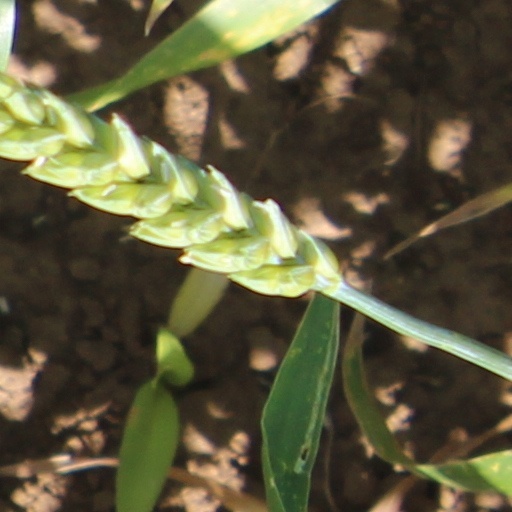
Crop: wheat